Carve the Mark

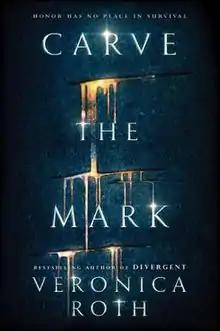
The cover art of "Carve the Mark"

Carve the Mark is a science fiction young adult novel. It is the fifth novel by Veronica Roth, published on January 17, 2017, by HarperCollins. The story follows Akos and Cyra, young people from opposing cultures whose fates are intertwined. Its sequel "The Fates Divide" was released on April 10, 2018.